Sitgreaves House

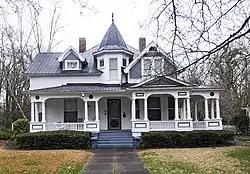
Sitgreaves House, February 2012

Sitgreaves House, also known as the Crowe House, is a historic home located at Laurens, Laurens County, South Carolina. It was built about 1907, and is a -story, story, frame residence sheathed in weatherboarding with elements of the Queen Anne and Colonial Revival styles. It features a tent-roof tower, hipped roof, and porch with Doric order columns.